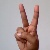
The image shows a hand gesture representing the letter 'V' in Indian Sign Language.